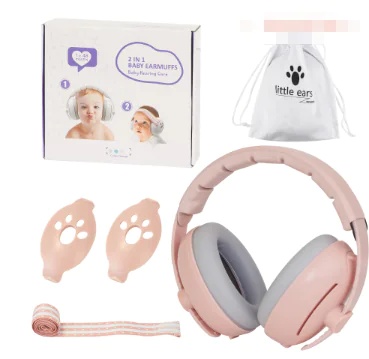
SilentSnugs Baby Ear Muffs
Introducing the SilentSnugs Baby Ear Muffs - ensure your little one's ears are protected with our state-of-the-art noise-cancelling technology. These earmuffs are perfect for safeguarding your baby's hearing and boosting sleep quality amidst noisy surroundings. Key Features: • 2-in-1 Convertible Design: Transition easily from full earmuffs to a comfortable headband style, adapting to your baby's growing needs and comfort. • Advanced Noise Reduction: Incorporate noise-cancelling tech to minimize external sounds, perfect for peaceful sleep and relaxation. • Comfortable Fit: Features soft, padded ear cushions and an adjustable headband for a secure and cozy fit, designed for infants. • Enhances Sleep Quality: Creates a quieter environment to help improve your baby's sleep cycles. • Durable and Safe: Constructed from sturdy, child-safe materials, ensuring lasting use and safety. • Easy to Clean: The earmuffs include removable, washable cushions to maintain cleanliness and hygiene. • Stylish and Practical: Available in various colors and patterns, combining effectiveness with charm. Choose SilentSnugs Baby Ear Muffs for a perfect blend of protection, comfort, and style, making them a must-have for your baby's accessory collection. Ideal for home, travel, or any noisy environment.
Brand: Baby Heaven
Category: Apparel & Accessories > Clothing Accessories > Baby & Toddler Clothing Accessories > Baby Protective Wear